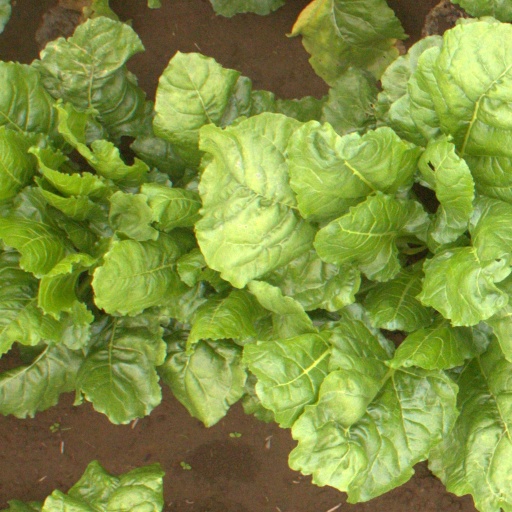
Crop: sugar beet